Constantius (Theban Legion)

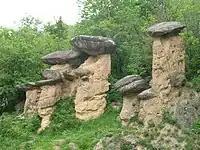
The columns of Ciciu del Villar

According to tradition, Constantius was eventually beheaded on Monte San Bernardo, where a sanctuary dedicated to him was built, known as San Costanzo al Monte. This sanctuary probably dates to Lombard times; some eighth century sculptures remain. The sanctuary was rebuilt and altered in succeeding centuries, and the stone church was completed in 1190. A Baroque façade was added later. The Benedictine abbatial church of Santi Vittore e Costanzo, also in Villar, conserves some important archaeological remains, including a marble slab bearing vermilion symbols and worn down by the hands of the faithful.